China–Cuba relations

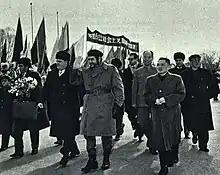
Che Guevara visiting China in 1965. To his left (on the right in the photo) is Deng Xiaoping.

After Cuba's 1960 recognition of the People's Republic of China, China became a major rice exporter to Cuba. In 1966 during the Sino-Soviet Split, China reduced its rice export quota to Cuba. The move increased diplomatic tensions, with Fidel Castro describing Mao Zedong as a senile idiot.